Giovanni Miegge

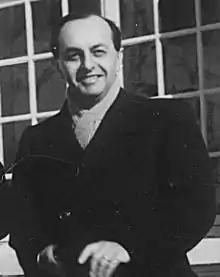
Giovanni Miegge

Giovanni Miegge (1900–1961) was an Italian Protestant theologian and author on religious issues. He was professor of theology at the Waldensian school of theology ("Facoltà valdese di teologia") in Rome, Italy.